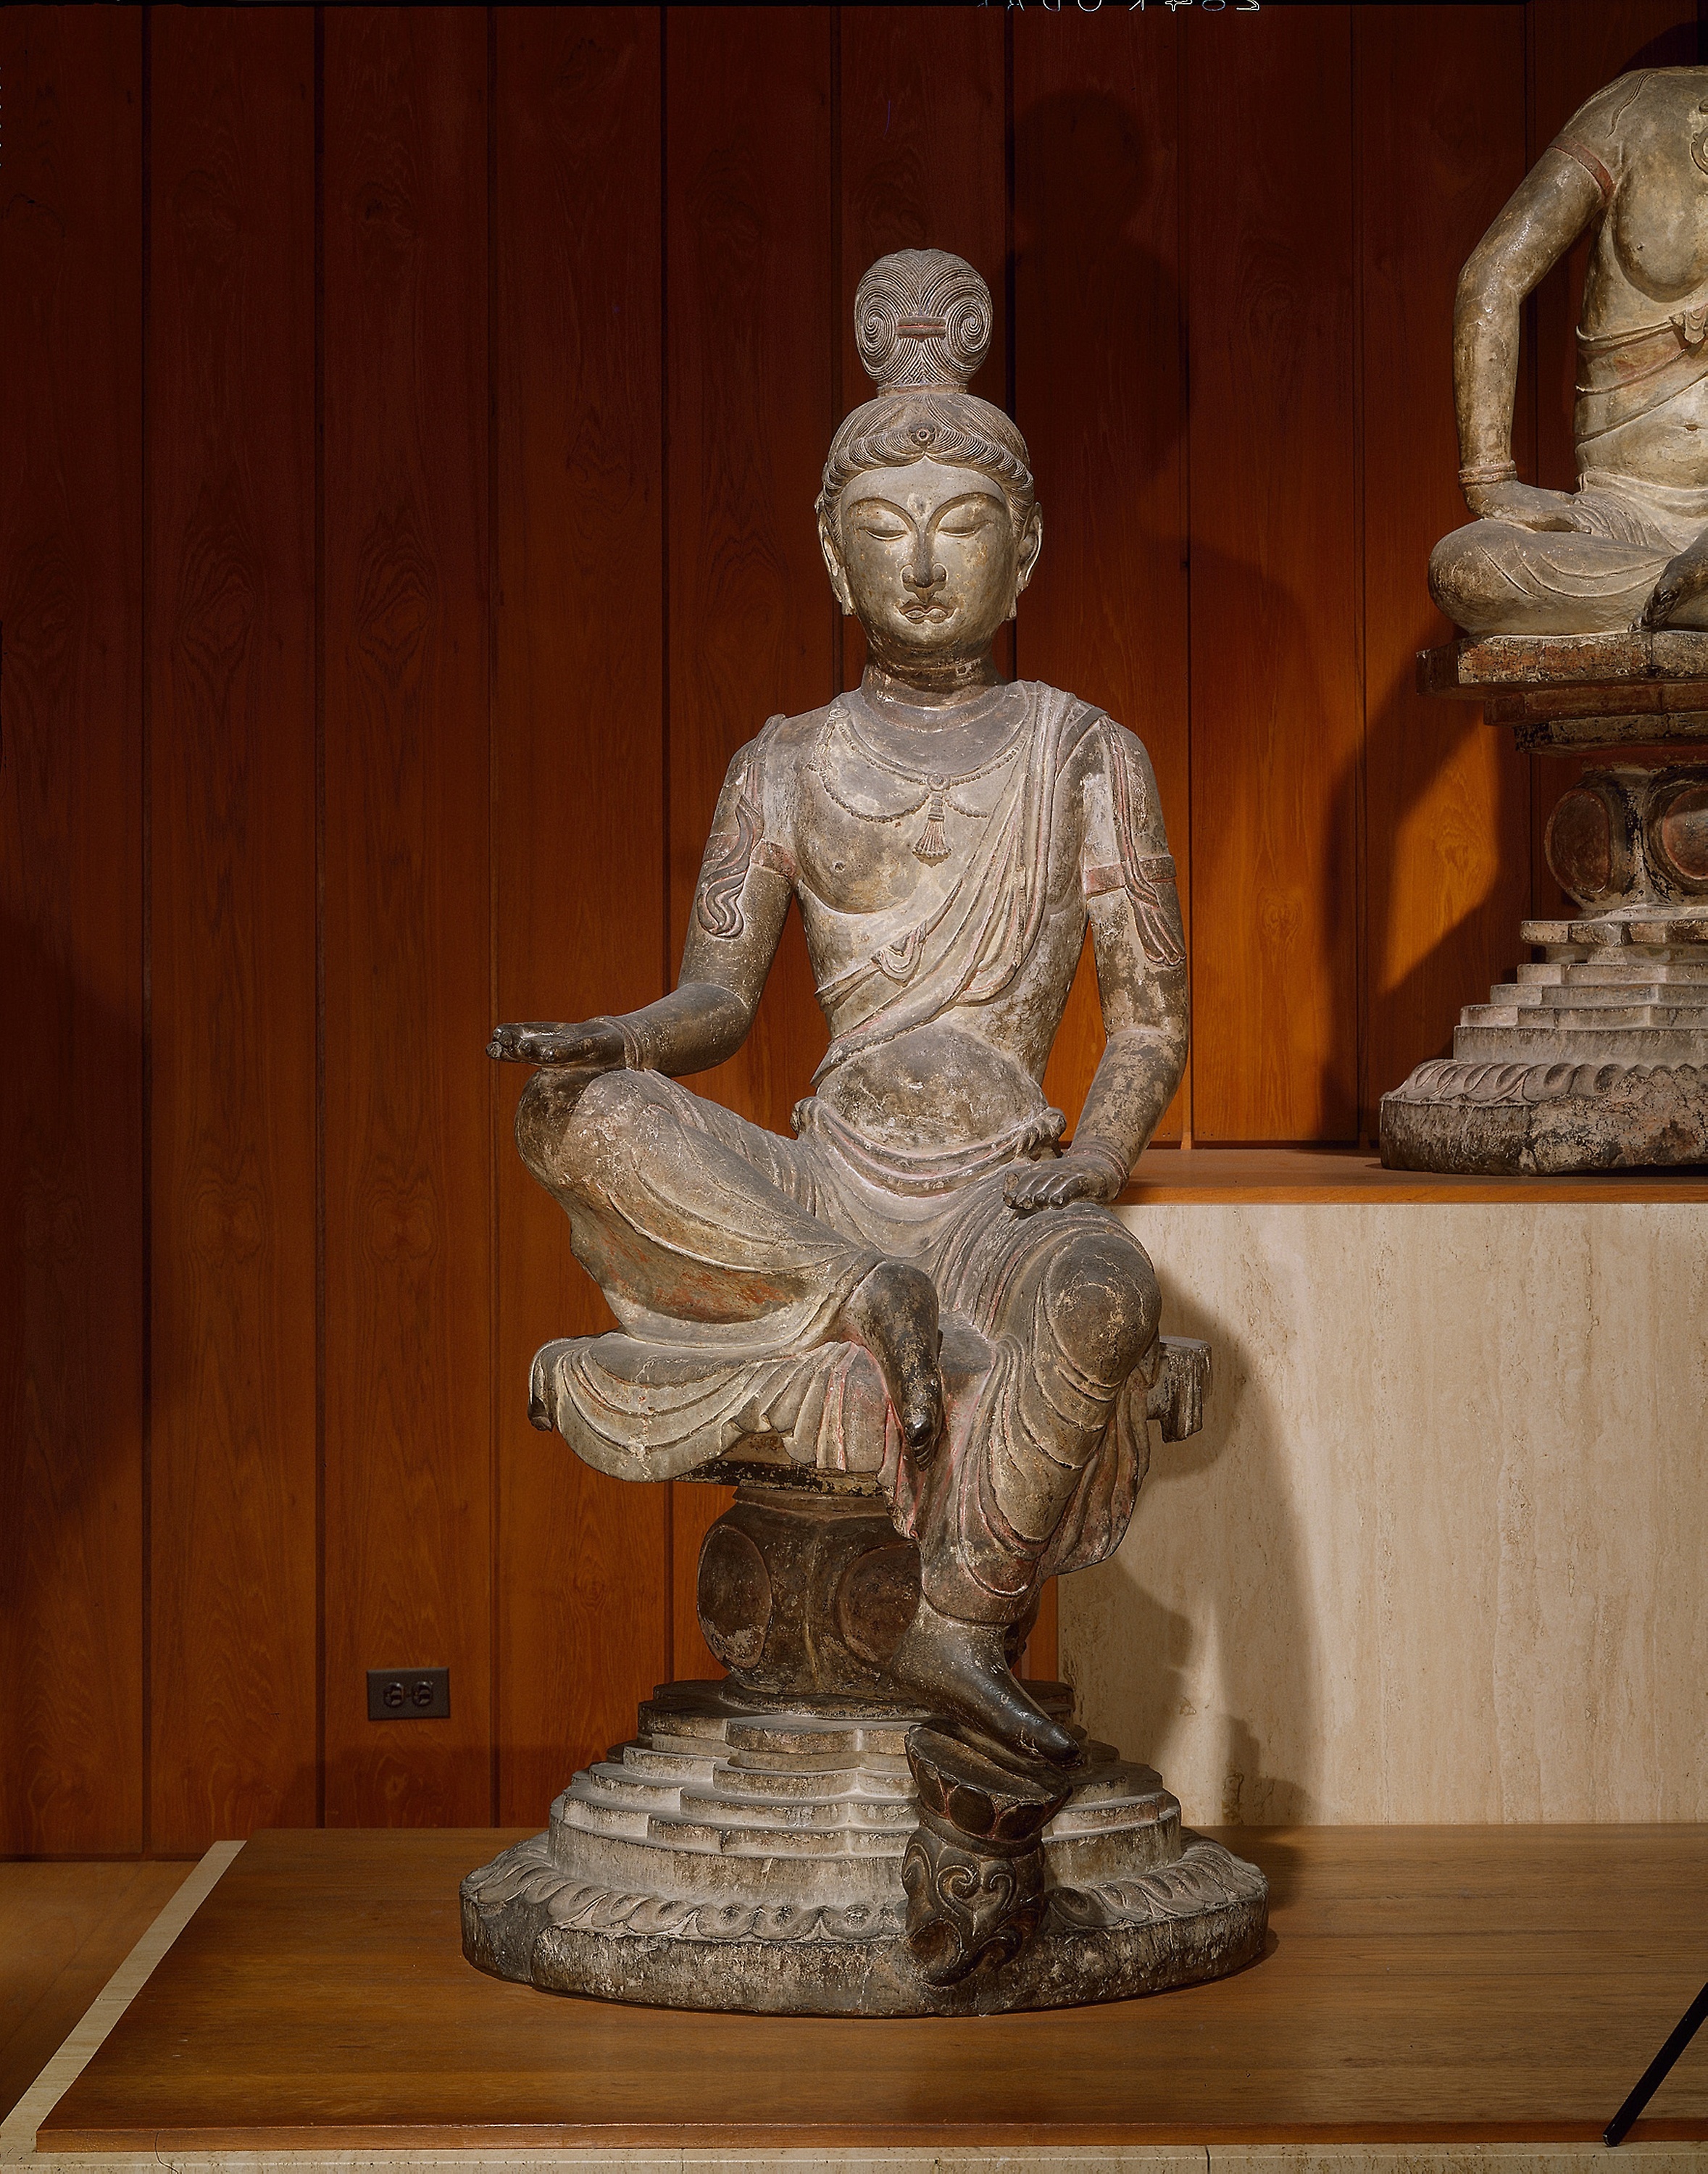
sculpture, statue, classical sculpture, ancient history, stone carving, carving, monument, temple, artifact, tourist attraction, bronze, figurine, art